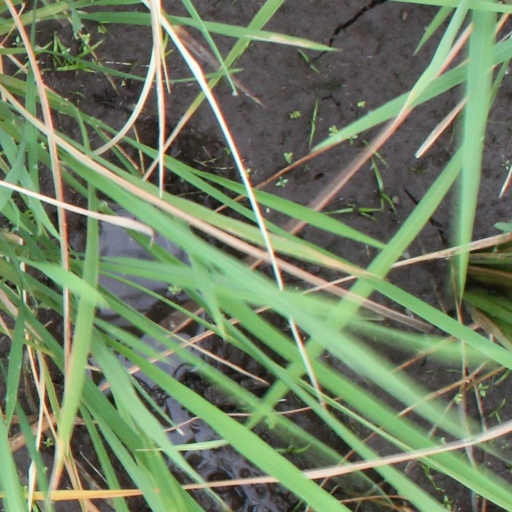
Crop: rice